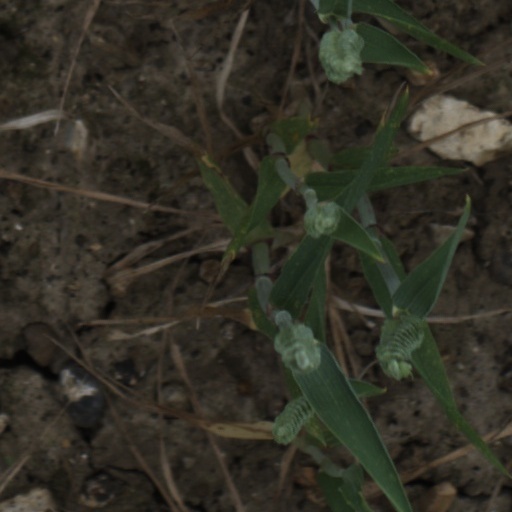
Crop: wheat